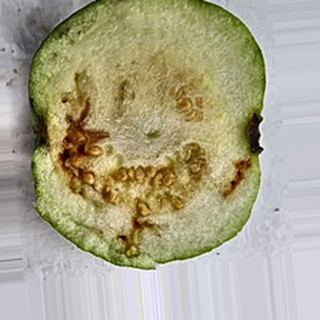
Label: guava_fruit_fly